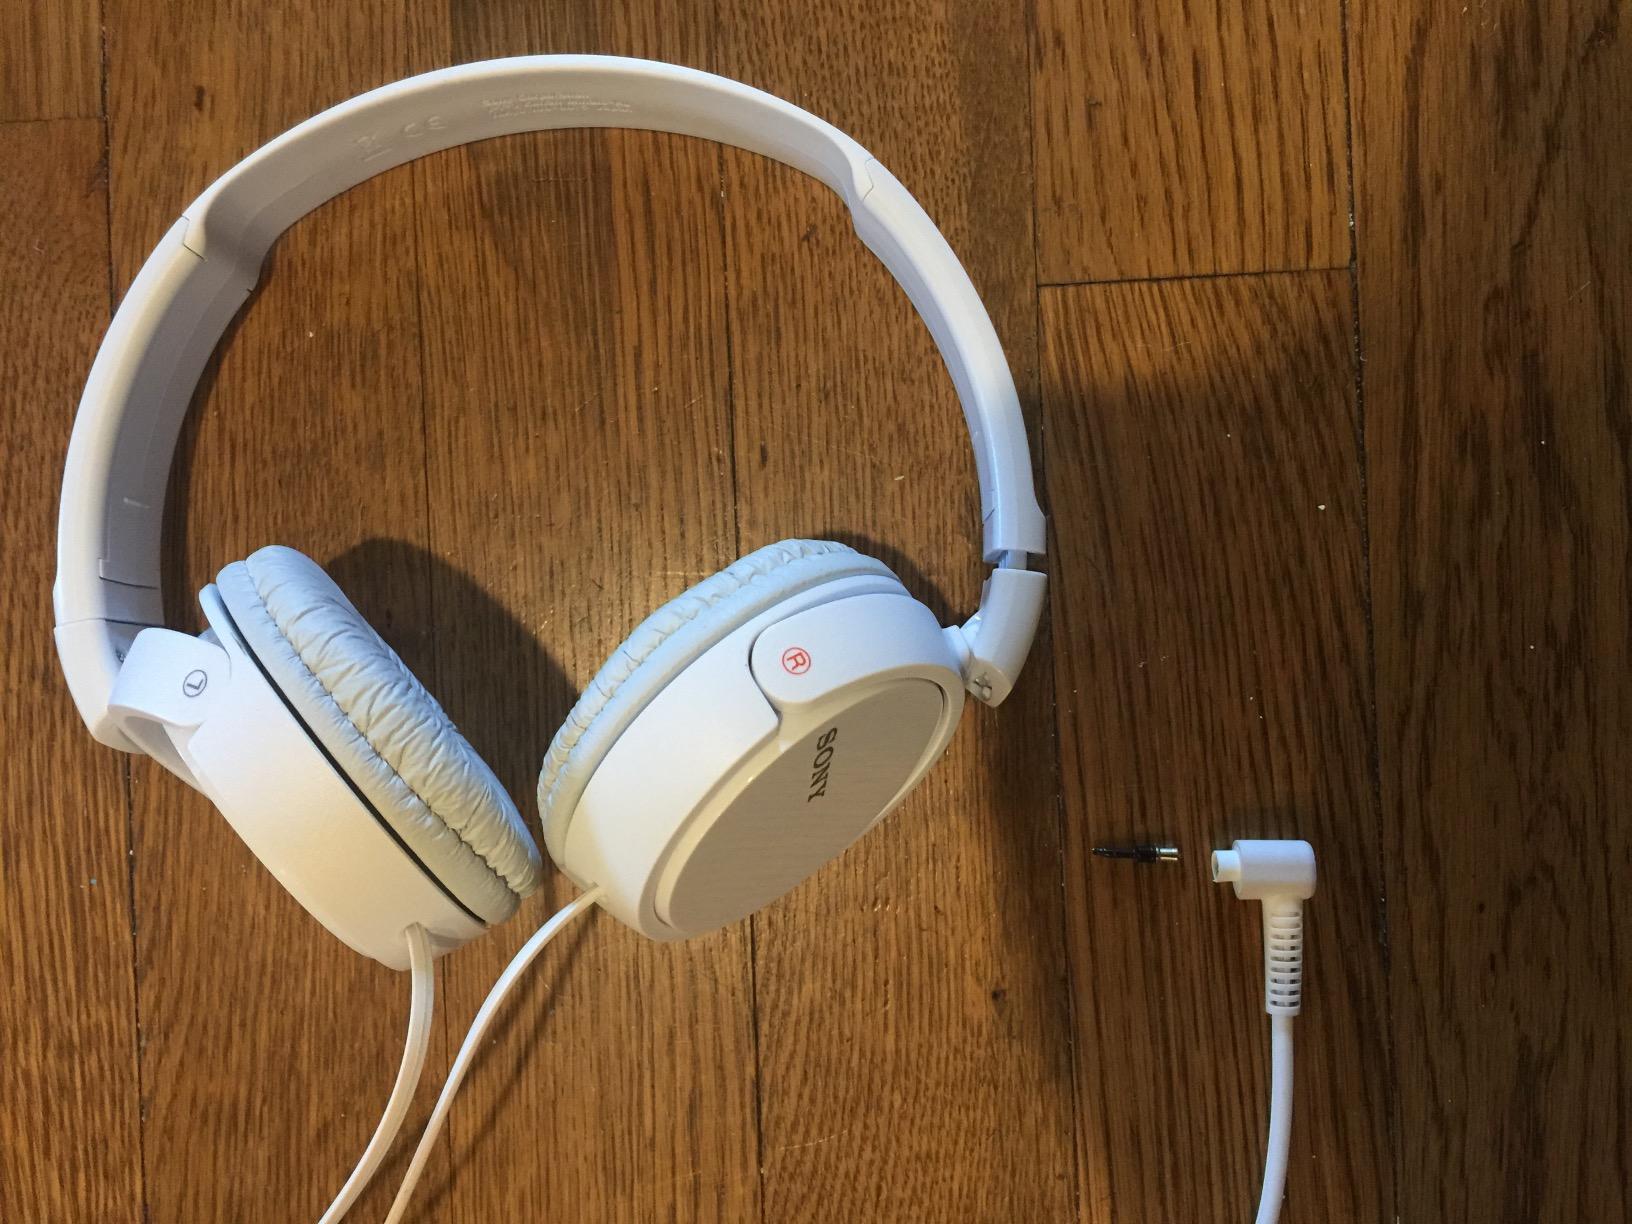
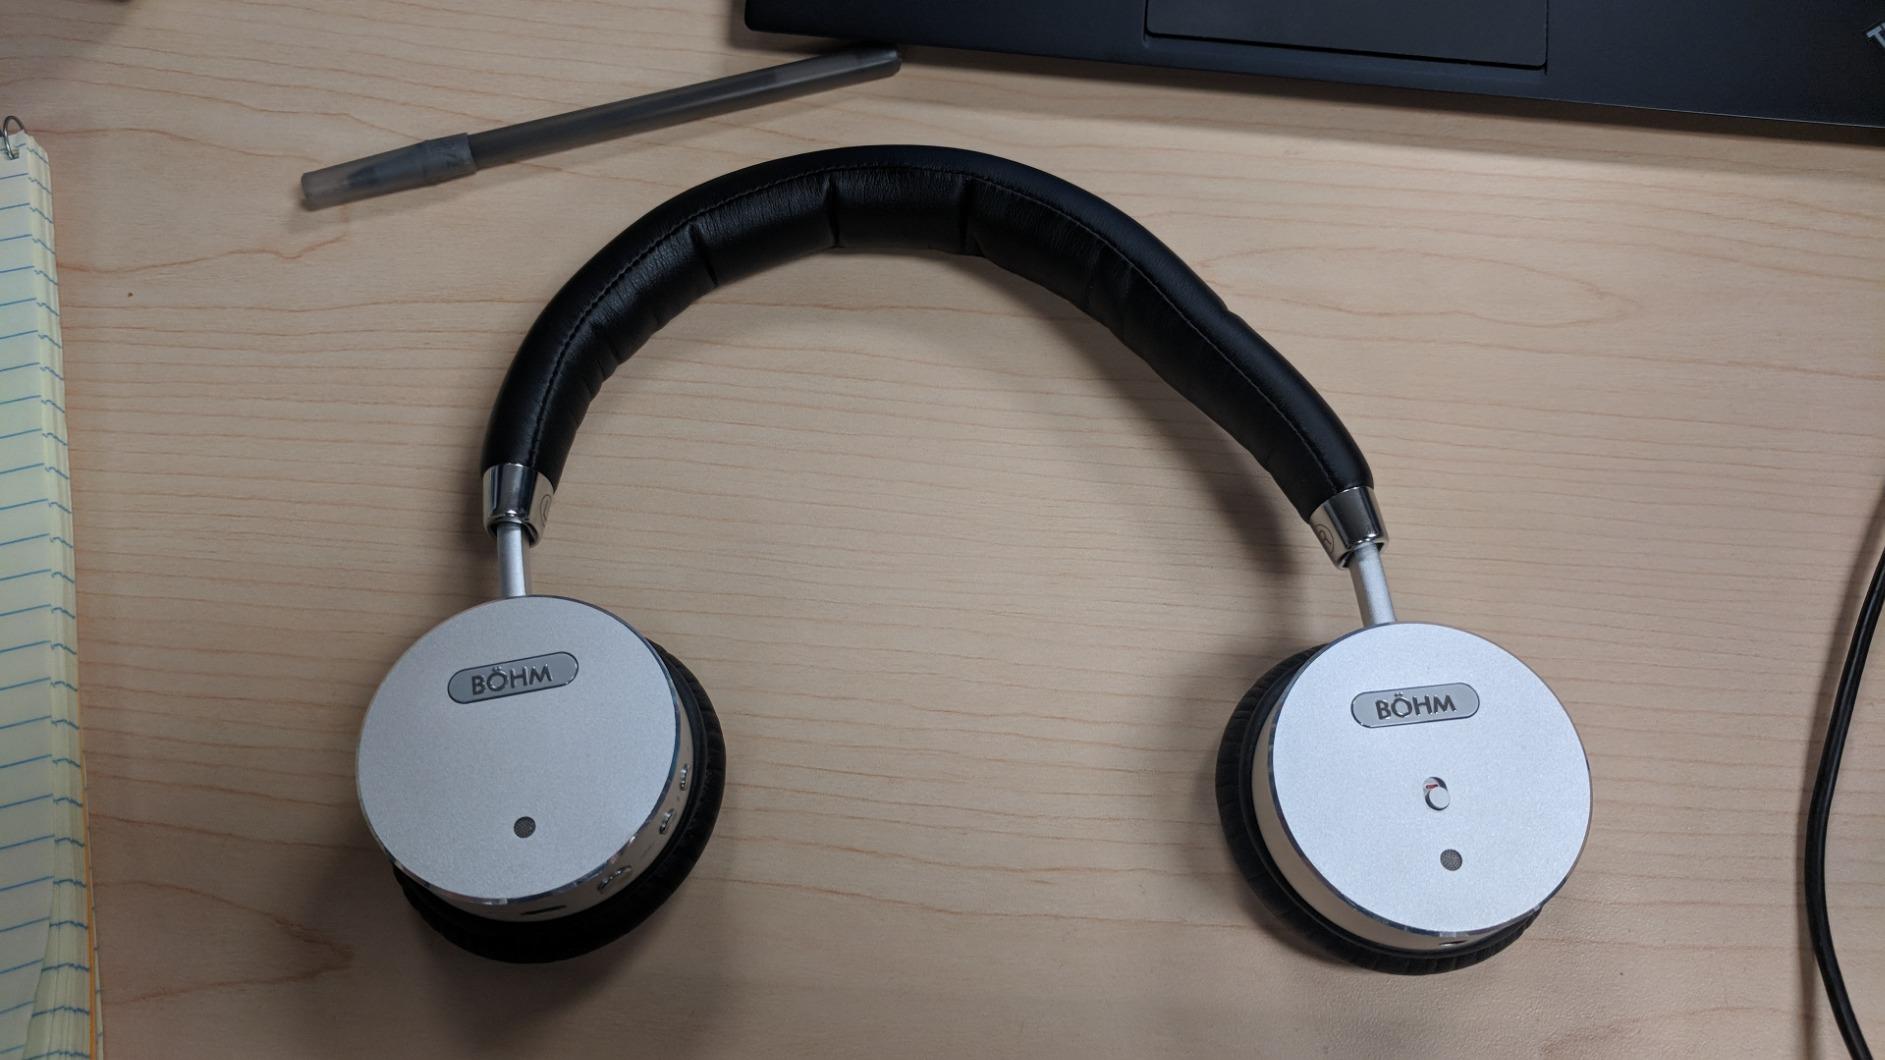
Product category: headphones
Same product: no